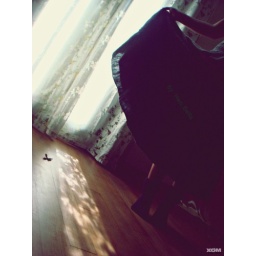
plastic doll in the house